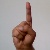
The image shows a hand gesture representing the letter 'D' in Indian Sign Language.